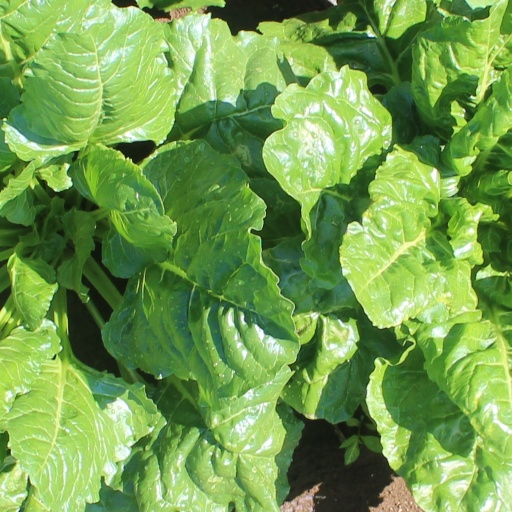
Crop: sugar beet